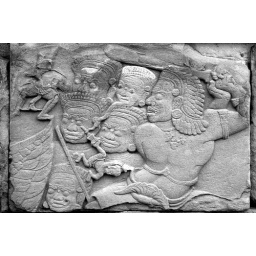
A single piece of stone with vivid relief in Sourth wall of Bakong, Roluos, Siem Reap.